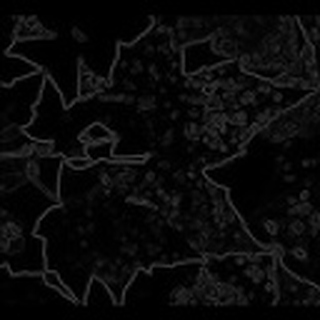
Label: cotton_powdery_mildew